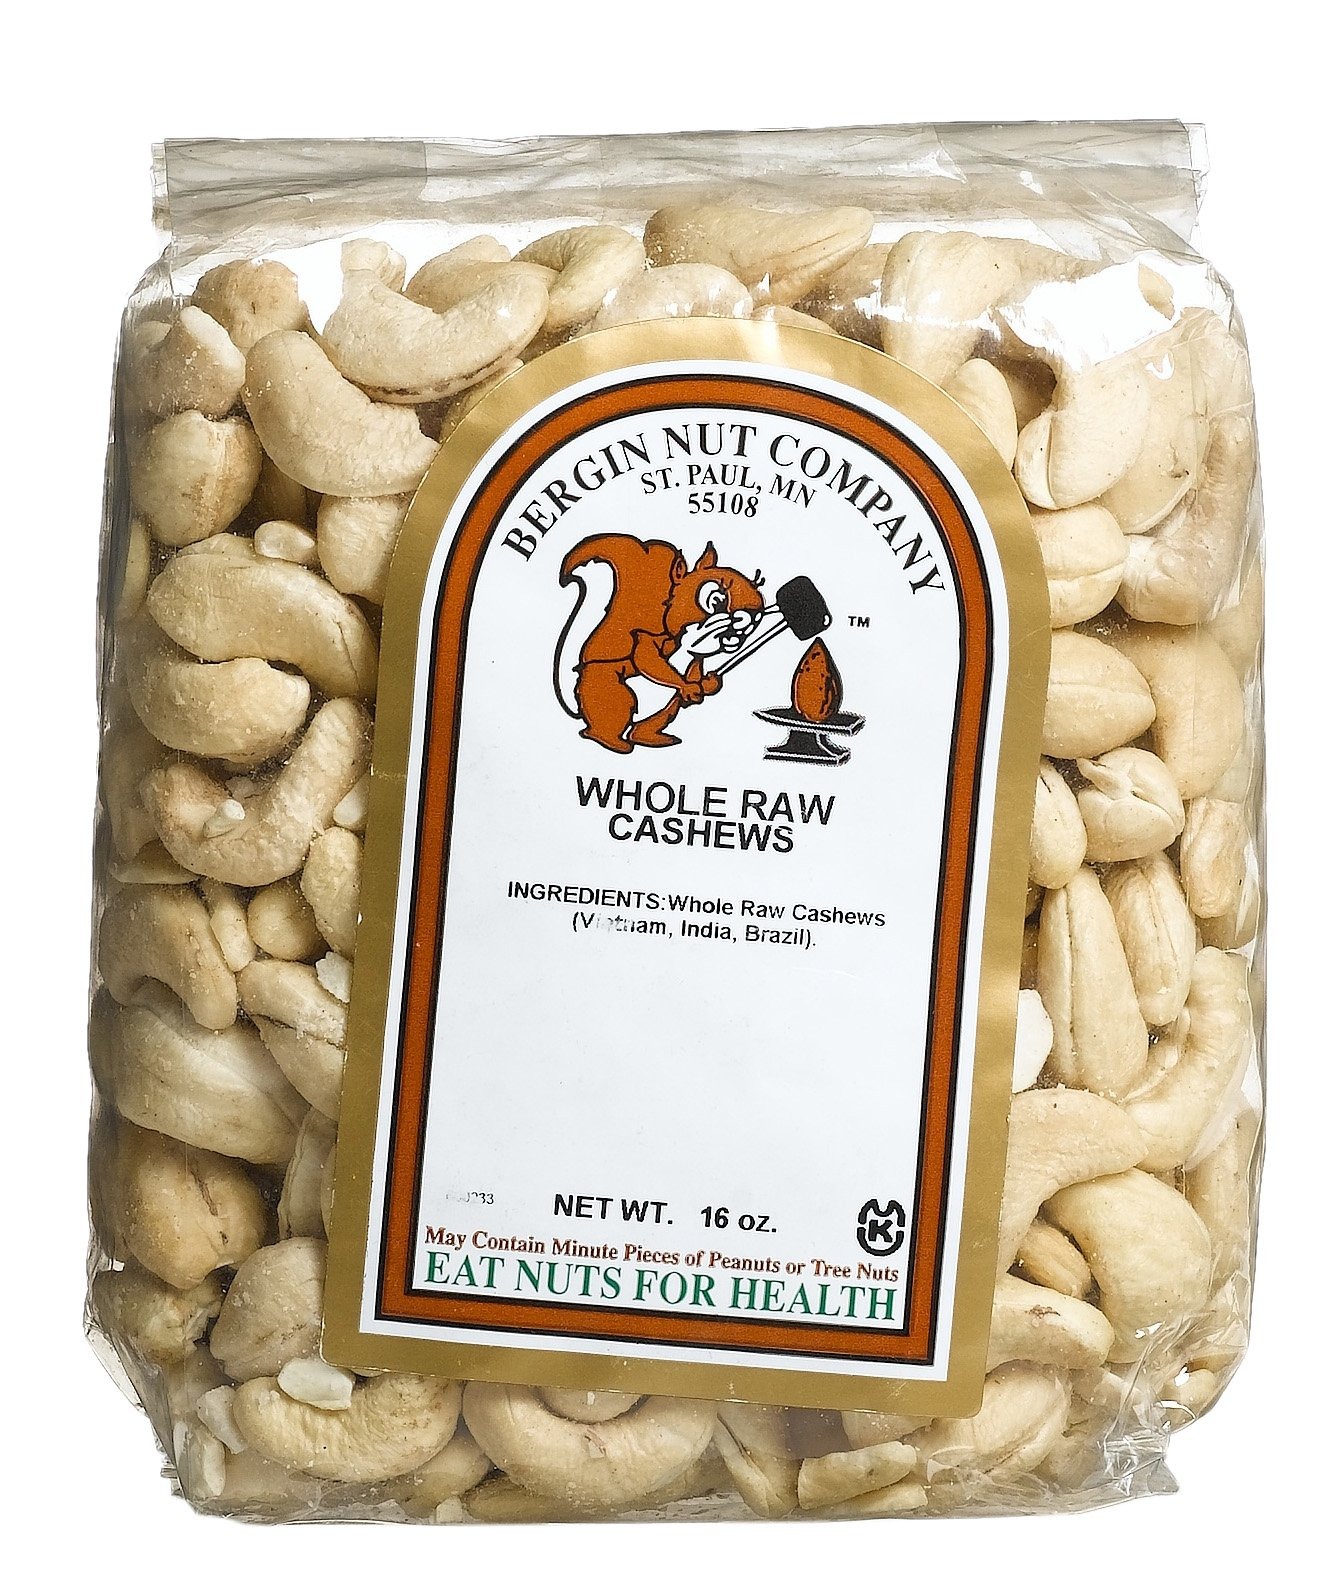
Item Name: Bergin Nut Company Cashew Whole Raw, 16-Ounce Bag
Bullet Point: Raw Cashews
Product Description: Raw Cashews
Value: 16.0
Unit: Ounce

Price: 17.4